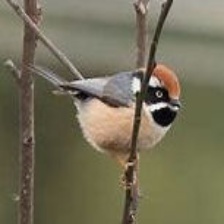
Species: BLACK THROATED BUSHTIT
Scientific name: AEGITHALOS CONCINNUS